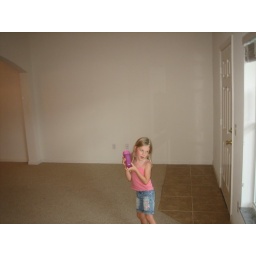
view of front door and living room (shot from the right of the window in previous picture.